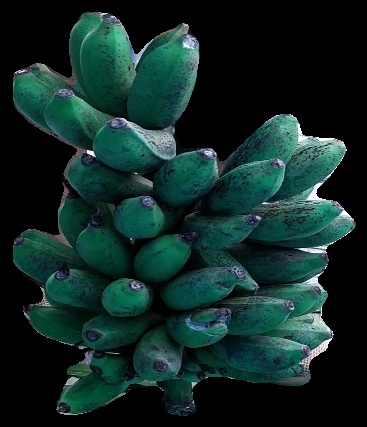
Variety: rasbale
Grade: grade3